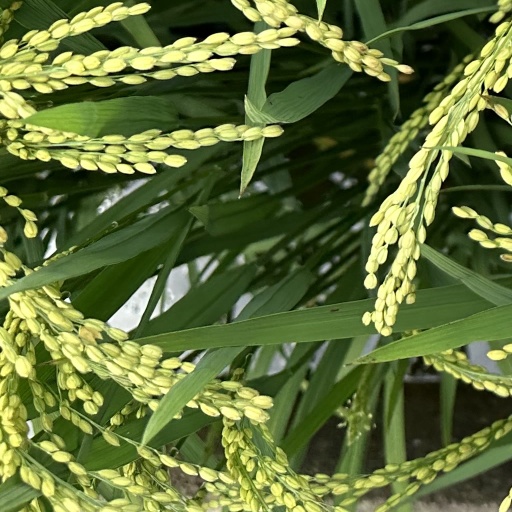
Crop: rice